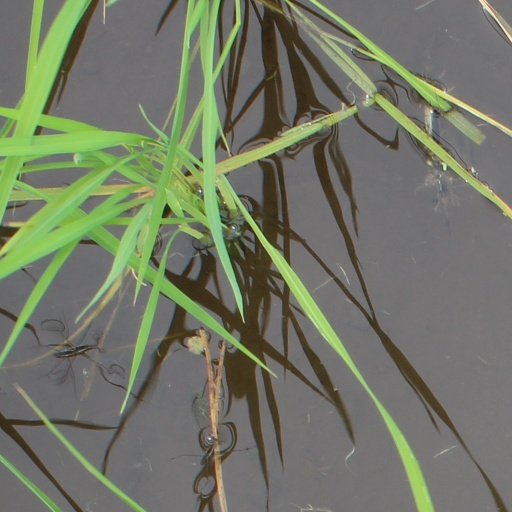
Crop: rice